Amendeuix-Oneix

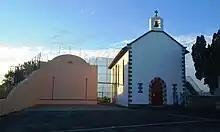
The Church of Saint John the Baptist at Amendeuix

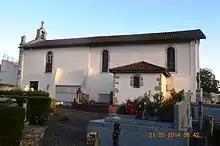
The Church of Saint Peter at Oneix

Amendeuix, Gabat, Ilharre, and Labets-Biscay have partnered to create an inter-educational grouping (RPI).